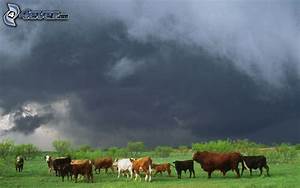
Label: mucca